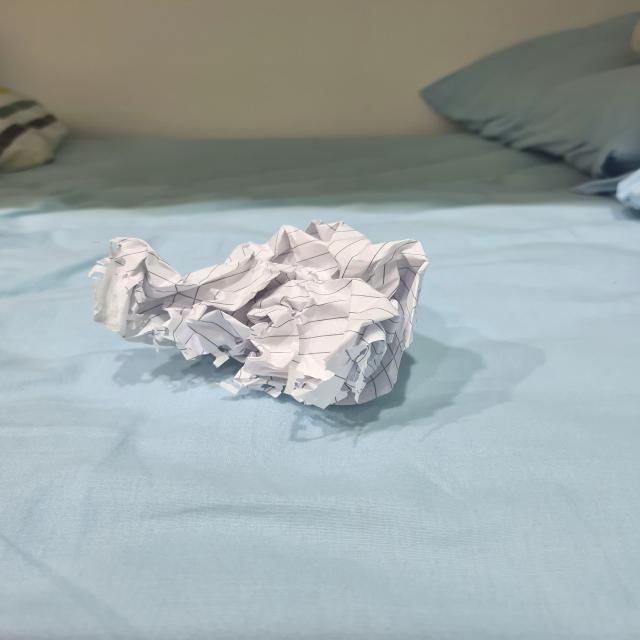
Label: tissues